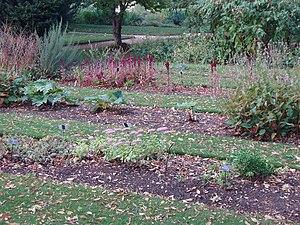
Le jardin botanique de l'université d'Oxford est un jardin botanique situé à Oxford, en Angleterre.